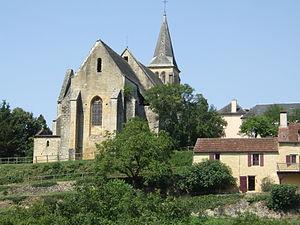
Salignac-Eyvigues est une commune française située dans le département de la Dordogne, en région Nouvelle-Aquitaine.